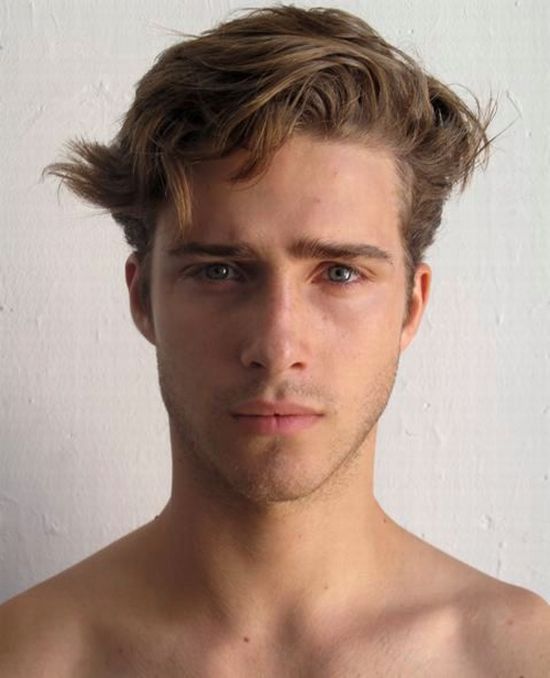
Label: Colored